Orah, Staro Nagoričane

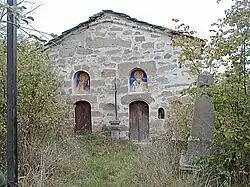
Church of St.George and St. Nikolas

The most important object near the village Orah is Karpino Monastery with his main monastery church dedicated to Presentation of Virgin Mary, built from the 16th - 17th century.